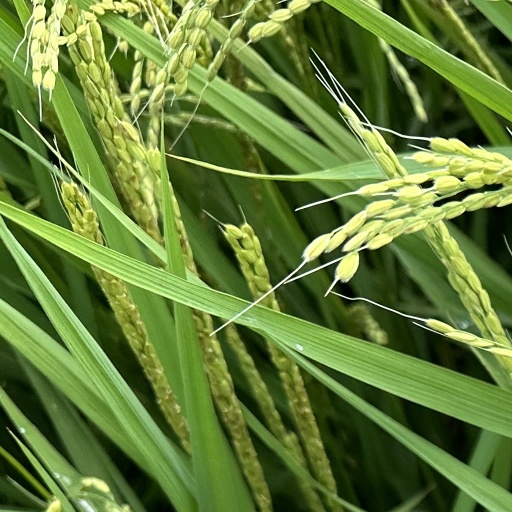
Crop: rice